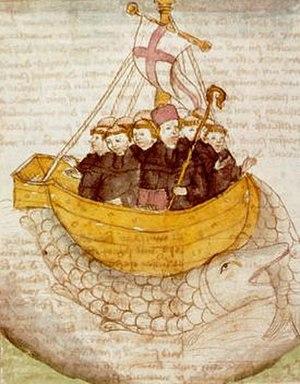
Brendan de Clonfert